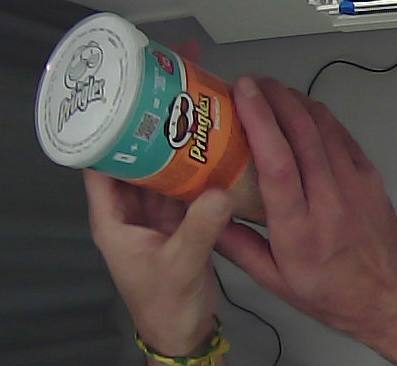
Product: pringles_paprika